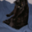
Label: cat